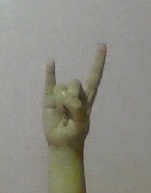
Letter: la